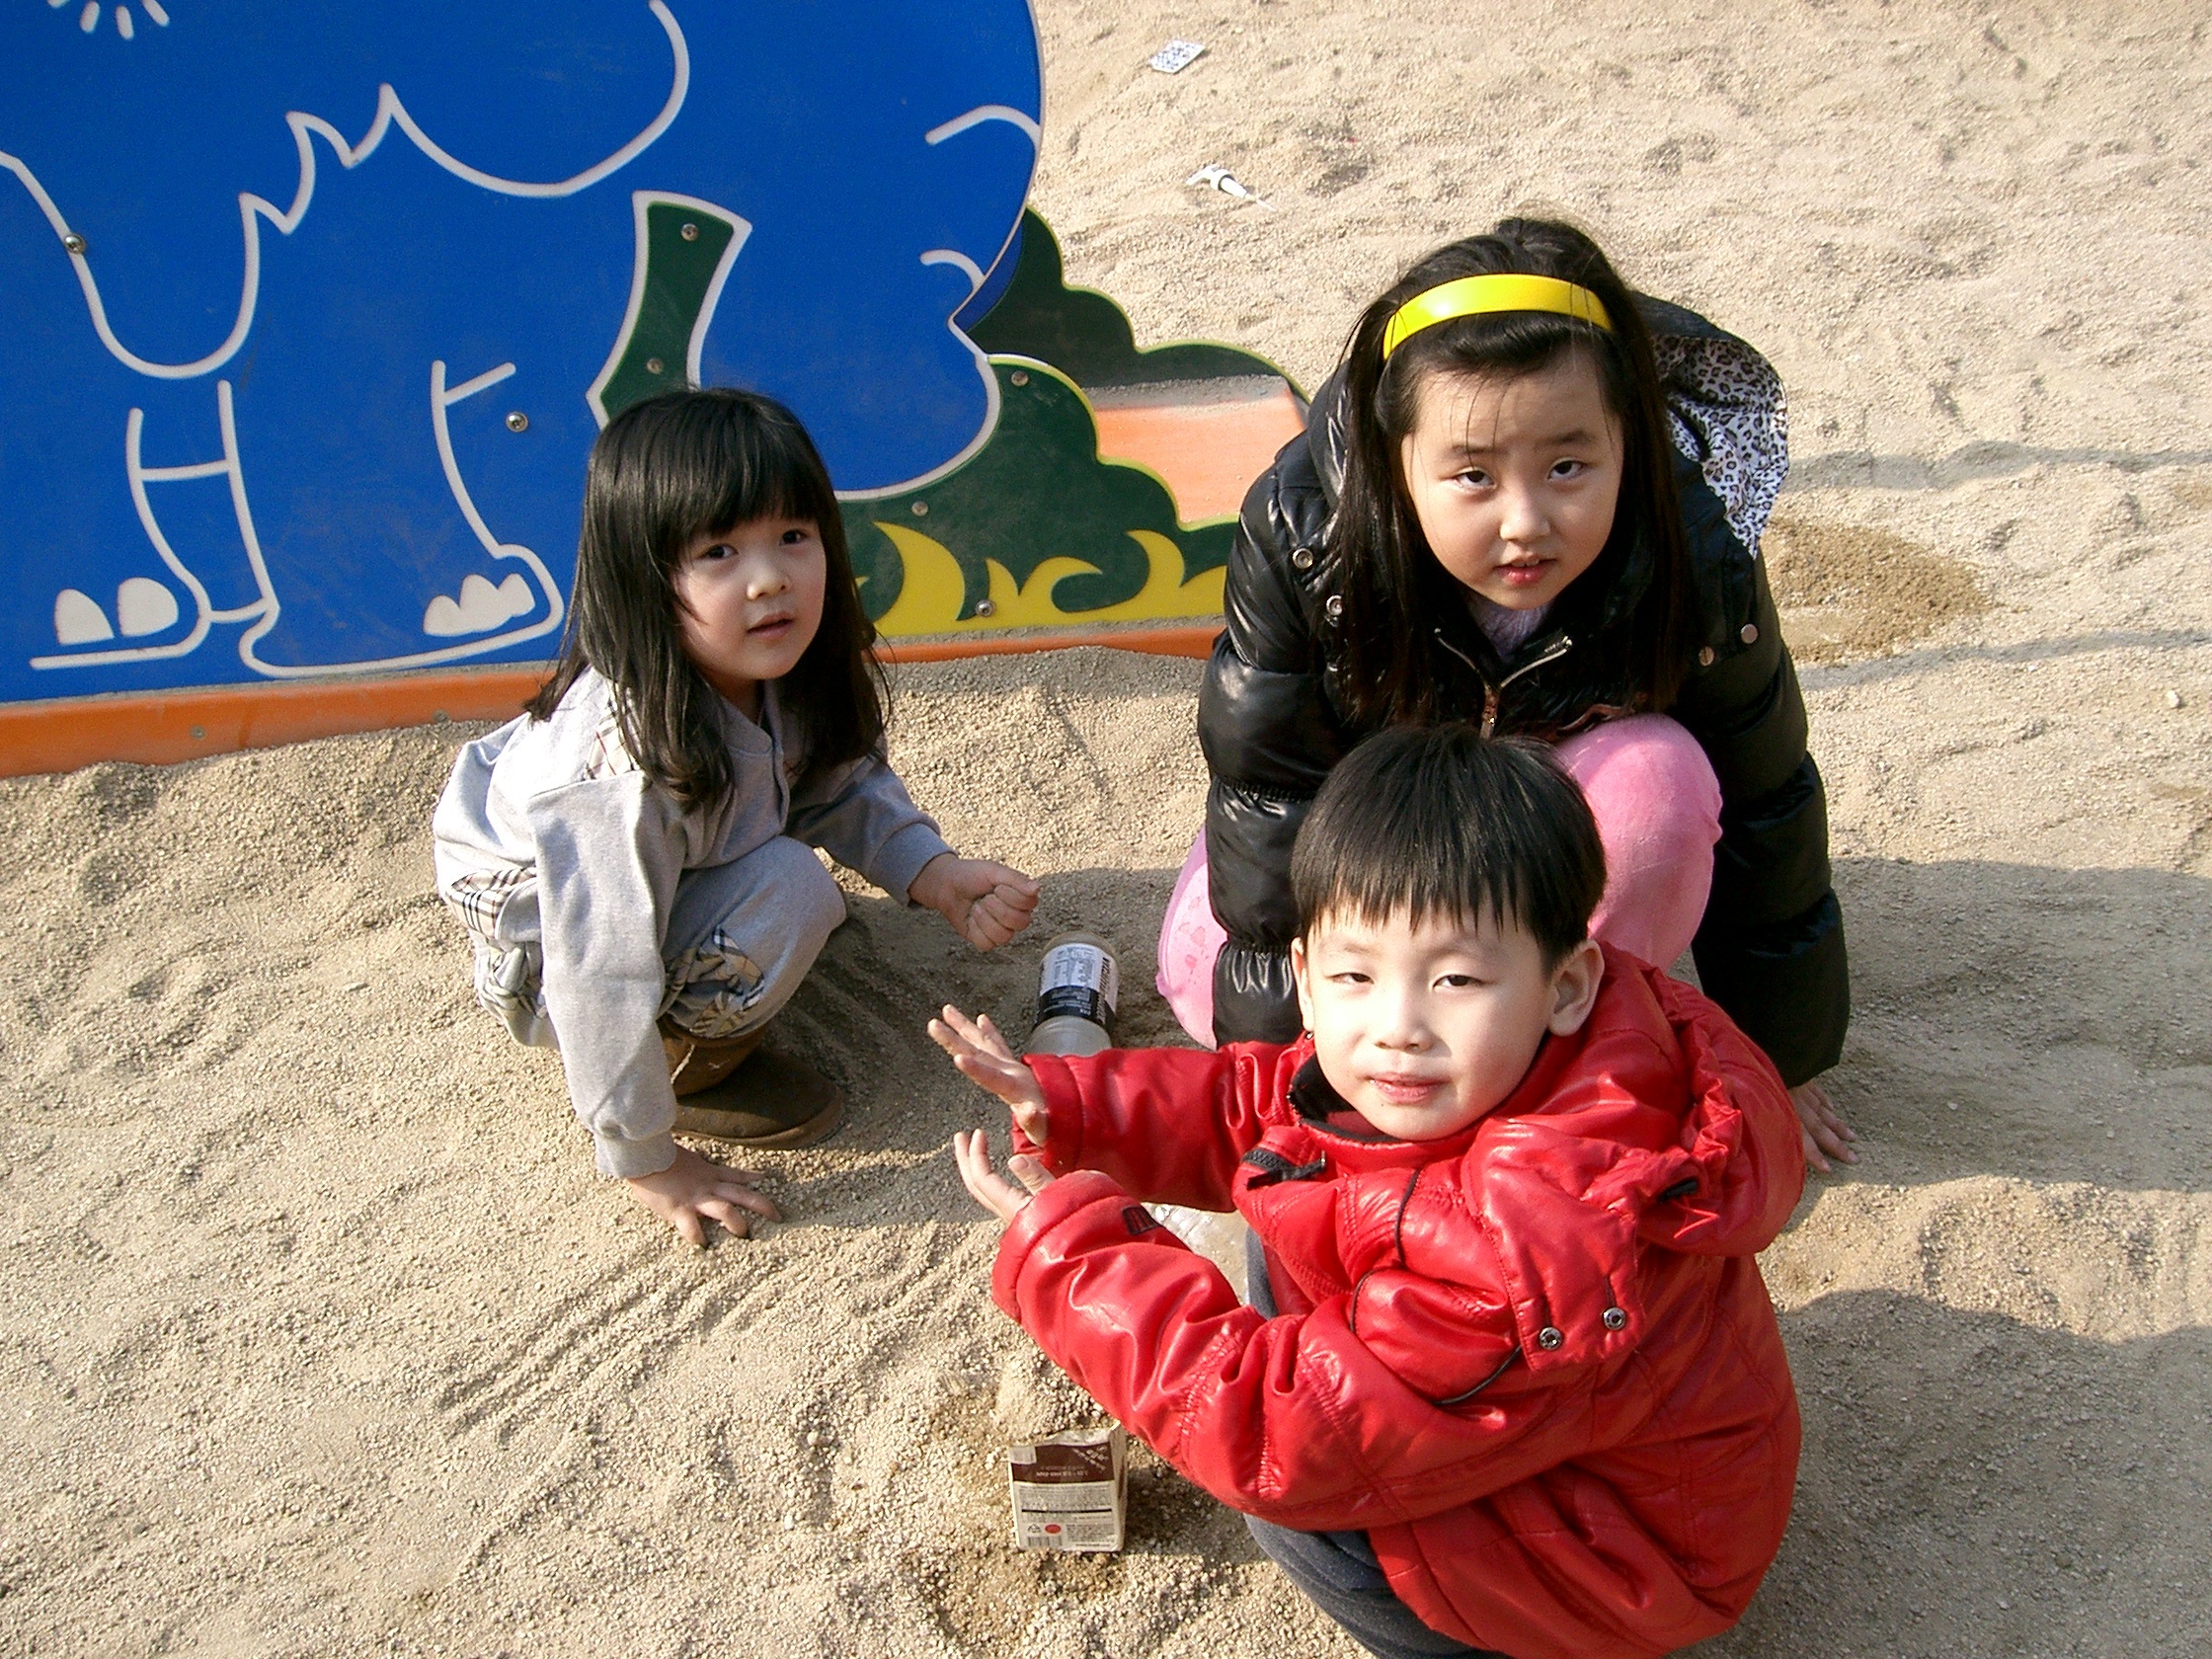
person, people, play, child, family, children, playground, toddler, day, oriental